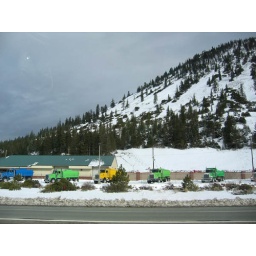
cool colored trucks against the white backdrop